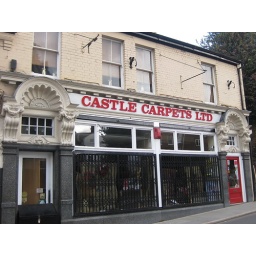
This small commercial building in Castle Gates, Shrewsbury, has oversized and elaborate door hoods.